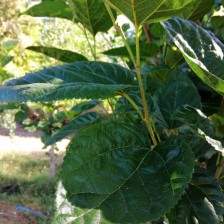
Variety: BlackAustralia